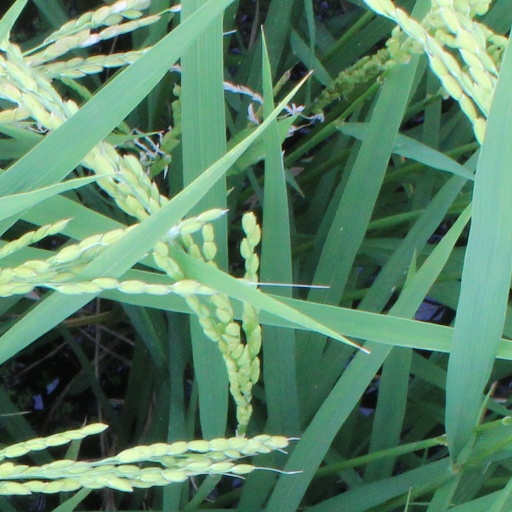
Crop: rice